Maarten Neyens

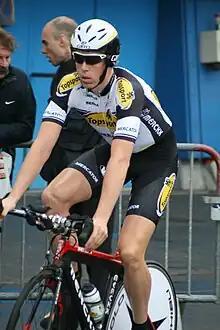
Neyens at the 2009 Four Days of Dunkirk.

Maarten Neyens (born 1 March 1985) is a professional Belgian road cyclist, who last rode for .